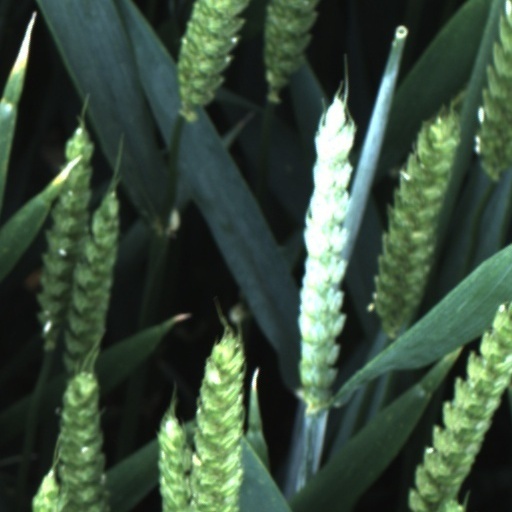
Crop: wheat